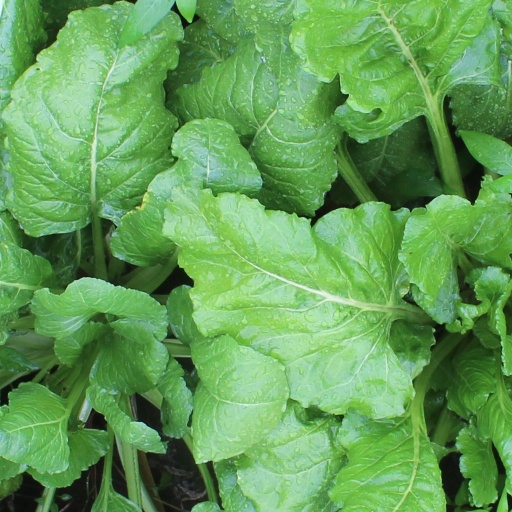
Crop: sugar beet